Answer in natural language. Considering the relative positions, is gray square side table above or below blue framed coastal marine wall decor? Choose between the following options: below or above
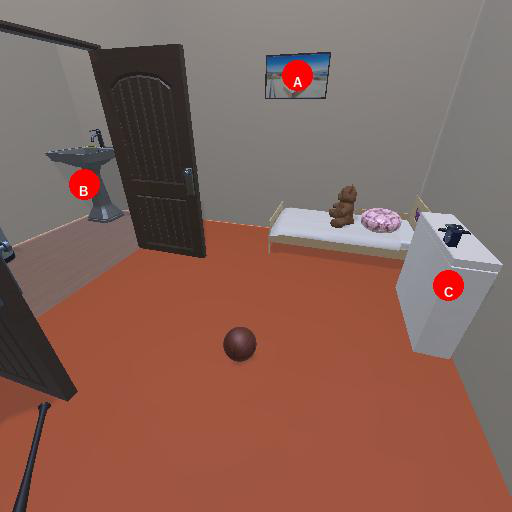
<answer>below</answer>